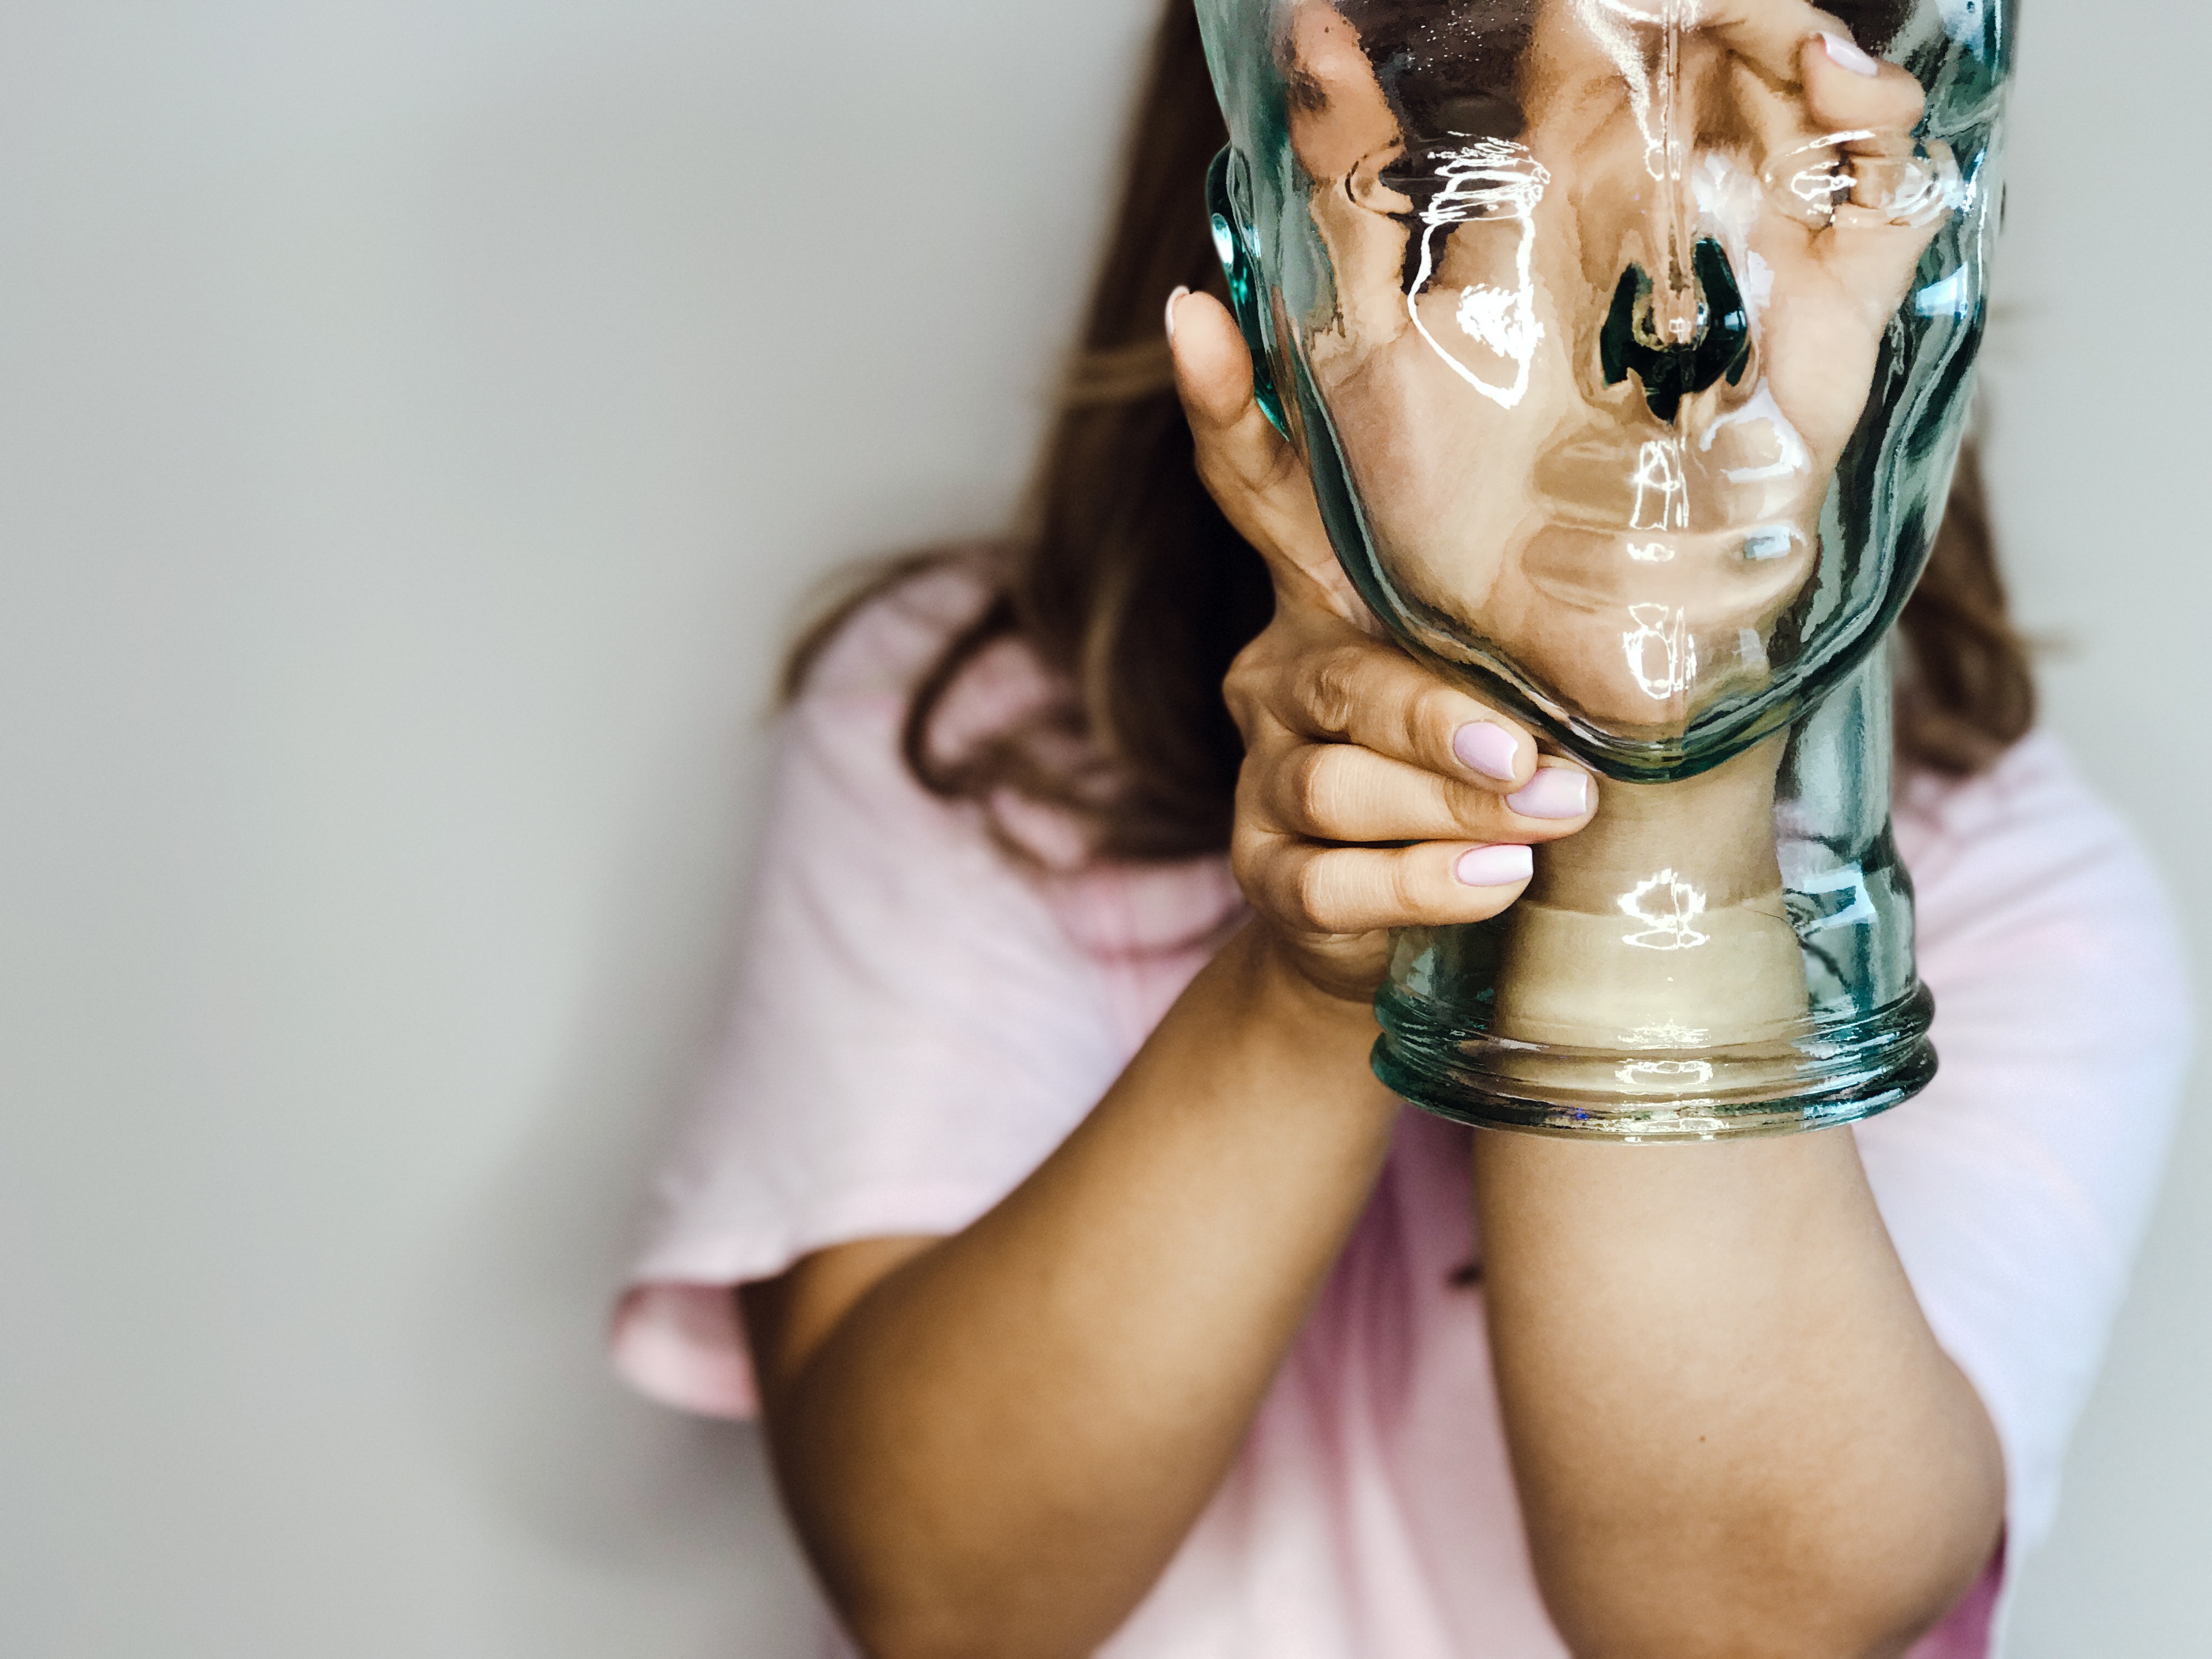
head, hand, human, arm, finger, photography, wrist, gesture, fashion accessory, photo shoot, costume